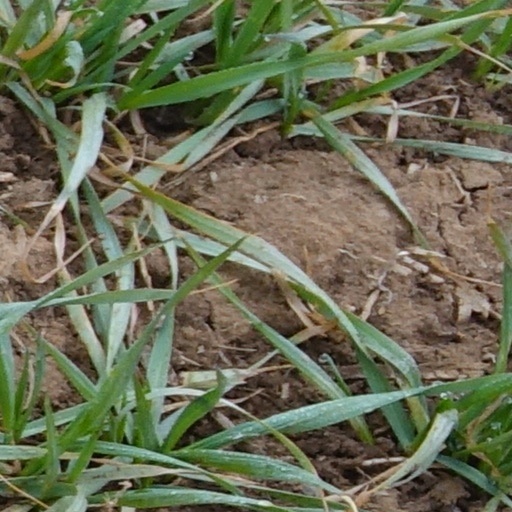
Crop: wheat